Answer in natural language. Consider the 3D positions of the objects in the scene and not just the 2D positions in the image. Is the centerpoint of  black color shelving unit at a higher height than white rectangular dining table? Choose between the following options: no or yes
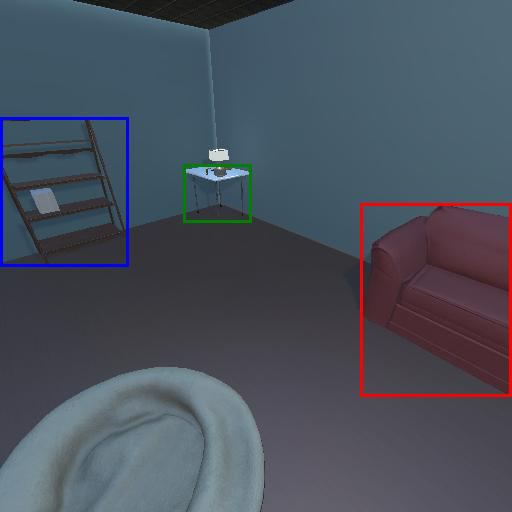
<answer>yes</answer>